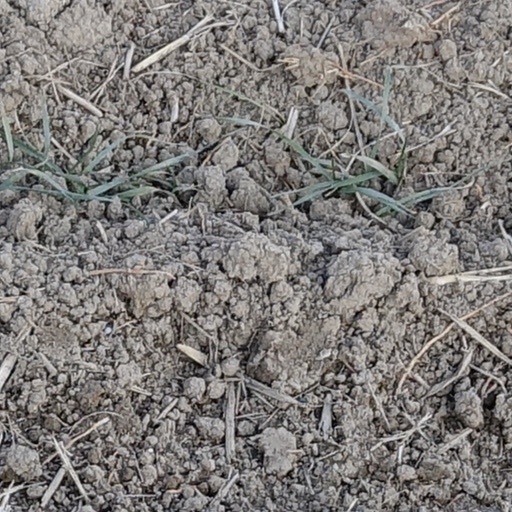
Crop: wheat